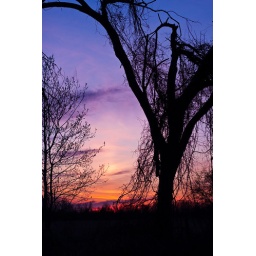
A sunset through the gnarled trees at my mother's house near Easton's Corners, Ontario.